Edgar Brau

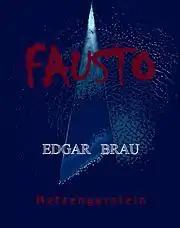
FAUSTO - Cover

In 1995, he published his first novel, "The Player". Between that year and 2000, two books of poems, three short story books and a novel were released. To this period belong "Argentine Suite" (a collection of four short stories based on the last Argentine military dictatorship, the National Reorganization Process) and "Captain Lemuel Gulliver's Last Travel", a satire of present-day society, in which the character created by Jonathan Swift is shown on a fantastic travel (his “fifth” voyage) to the Río de la Plata, more precisely to a country that Gulliver calls Incognitahriah.